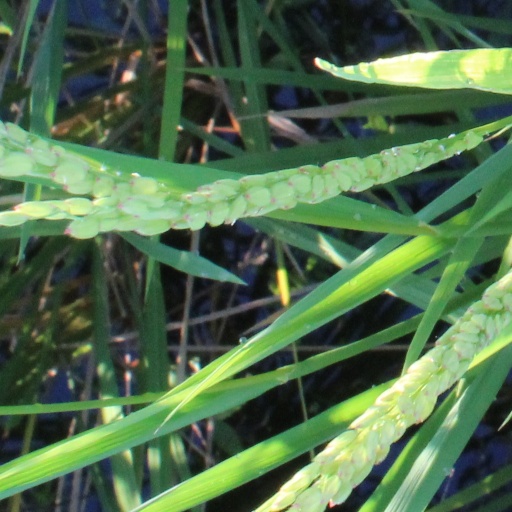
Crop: rice